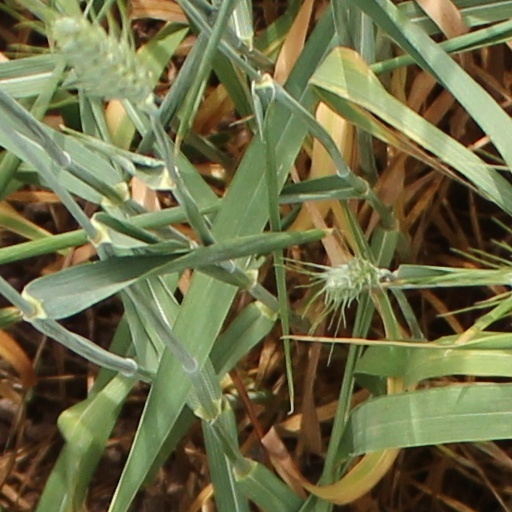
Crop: wheat